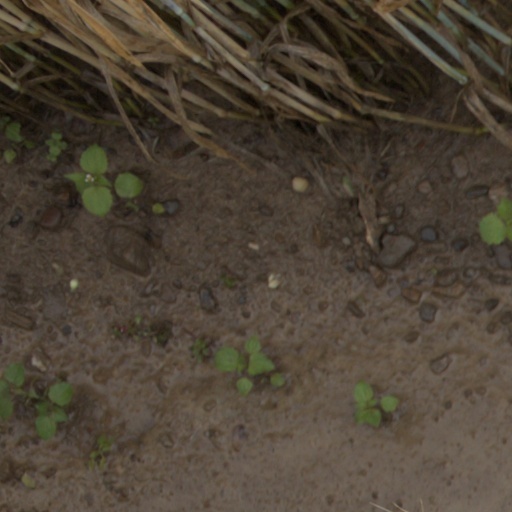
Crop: wheat